Aryeh Klapper

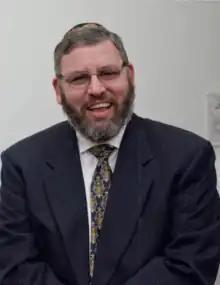

Aryeh (Robert David) Klapper is a leading American rabbi and Jewish thinker who serves as dean of the Center for Modern Torah Leadership.